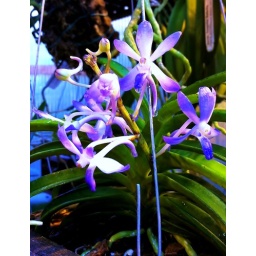
Two plants in this basket both with spikes. One in bud the other flowering.